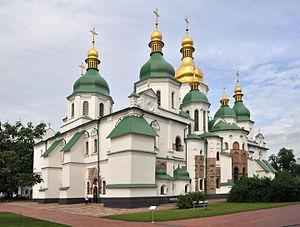
La religion en Ukraine est majoritairement le christianisme.
Kiev est la capitale et la plus grande ville d'Ukraine. C'est aussi le chef-lieu de l'oblast de Kiev et l'une des plus anciennes villes de Ruthénie. Elle comptait 2 887 974 habitants en 2015.
La culture de l'Ukraine, pays de l'Europe de l'Est, désigne d'abord les pratiques culturelles observables de ses habitants.